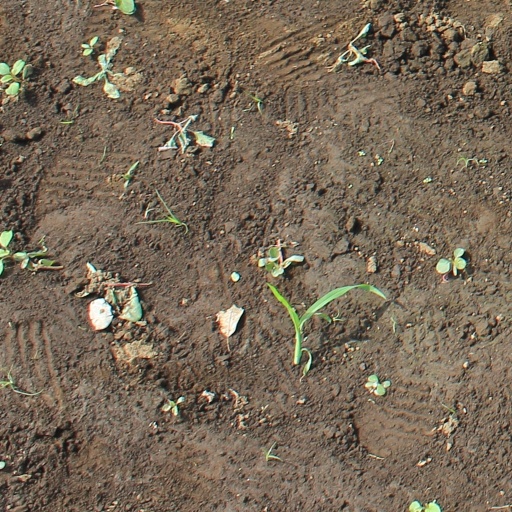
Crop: soybean